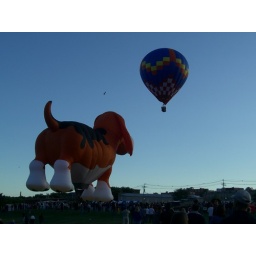
A dog balloon flying over Lewiston at the 2007 Great Falls Balloon Festival.